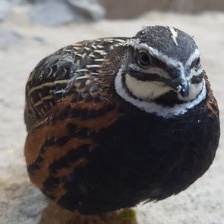
Species: HARLEQUIN QUAIL
Scientific name: COTURNIX DELEGORGUEI
ImageNet parent category: quail